Mother Croatia

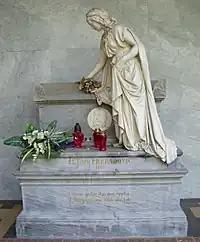
Mother Croatia adorning the grave of poet Petar Preradović, 2007

The nation of Croatia has historically been portrayed as a motherland, and is often personified as a female figure evoking the traditional woman's role as a mother and nurturer. During the Illyrian movement in the 19th century, many prominent writers and intellectuals used the figure of Mother Croatia to represent the Croat people, especially in favor of nationhood and against Hungarian authority. Writer Mijo Krešić wrote in response to the increasing Hungarian threat to the Croatian town Varaždin, "The Hun rejoices, but Mother Croatia laments!"